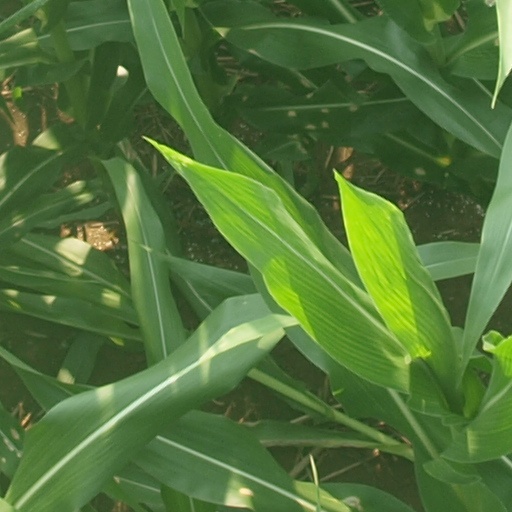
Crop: maize; corn